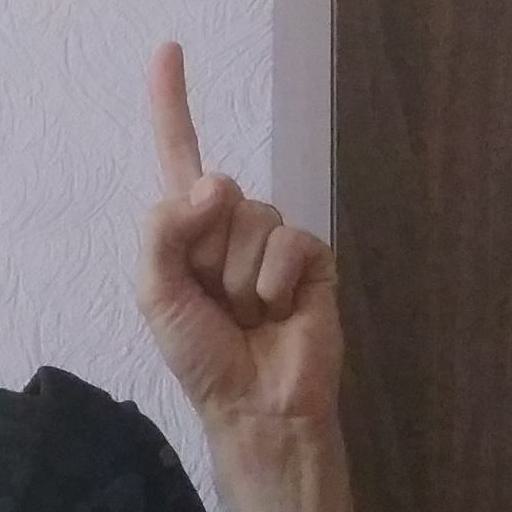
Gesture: one